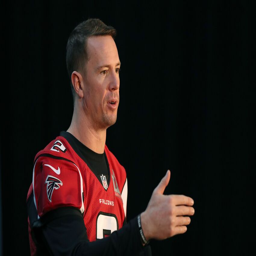
american football player answers questions at a press conference for super bowl .